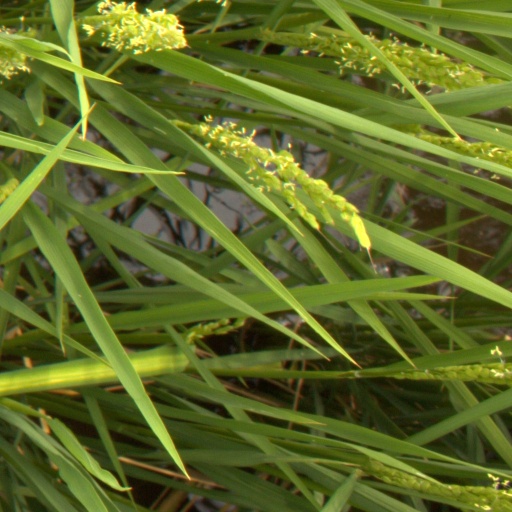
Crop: rice